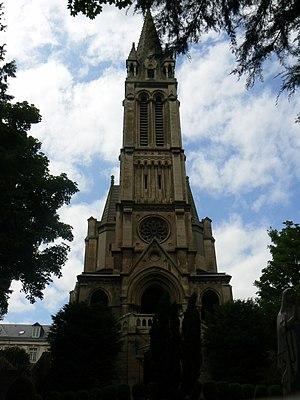
Petit-Lourdes à Hérouville-Saint-Clair(Calvados)
Le Petit Lourdes est un sanctuaire marial construit de 1879 à 1885 sur la commune d'Hérouville-Saint-Clair, dans le Calvados.
Hérouville-Saint-Clair est une commune française située dans le département du Calvados en région Normandie, peuplée de 22 954 habitants.